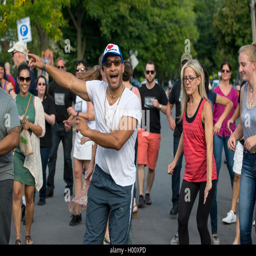
man leading a group dancing in the street